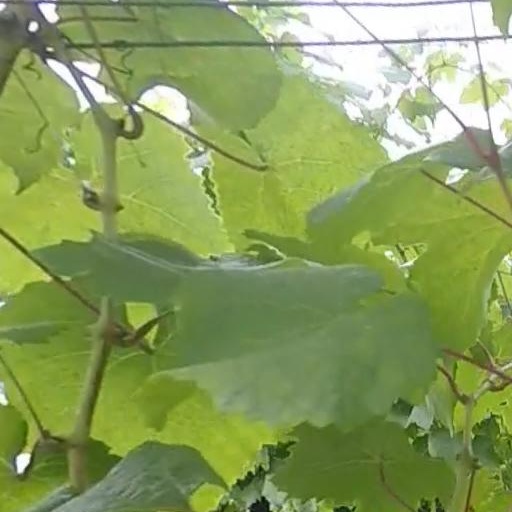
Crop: grape